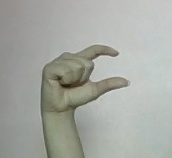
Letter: dal